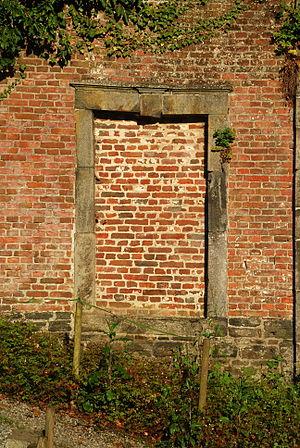
La Porte de Namur est une porte monumentale de style classique en ruines située à Villers-la-Ville, commune belge du Brabant wallon.